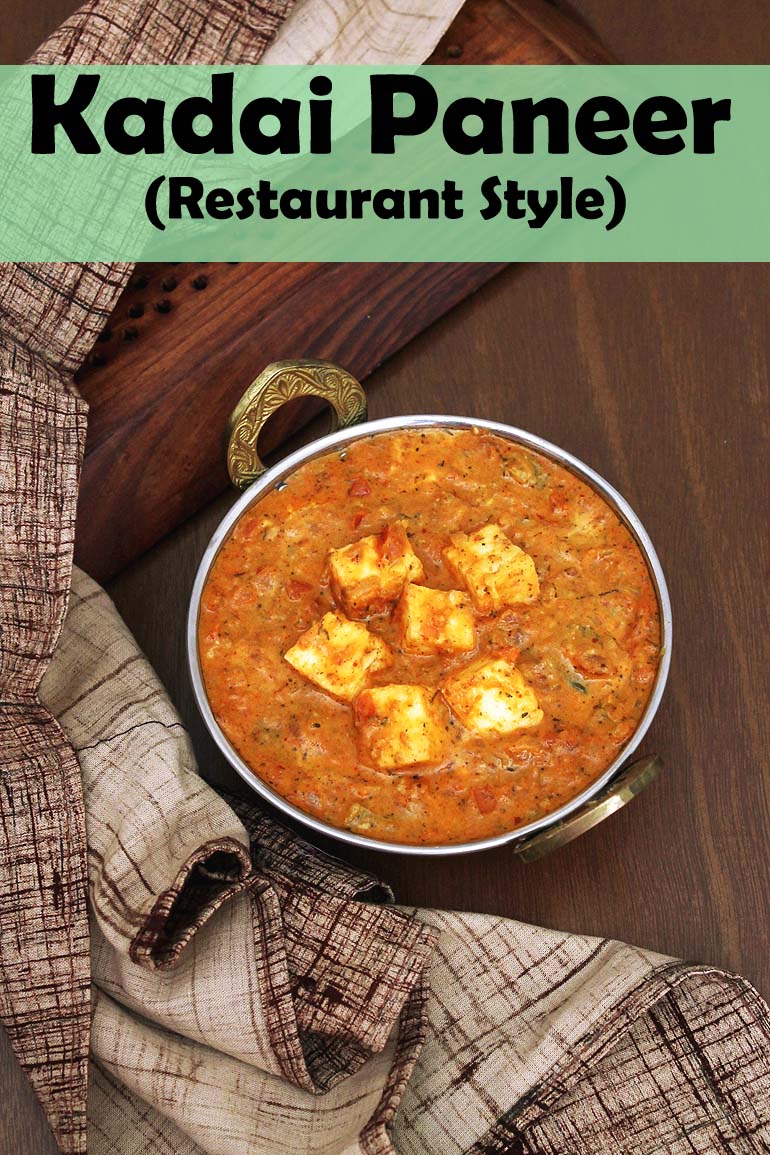
Dish: kadai_paneer